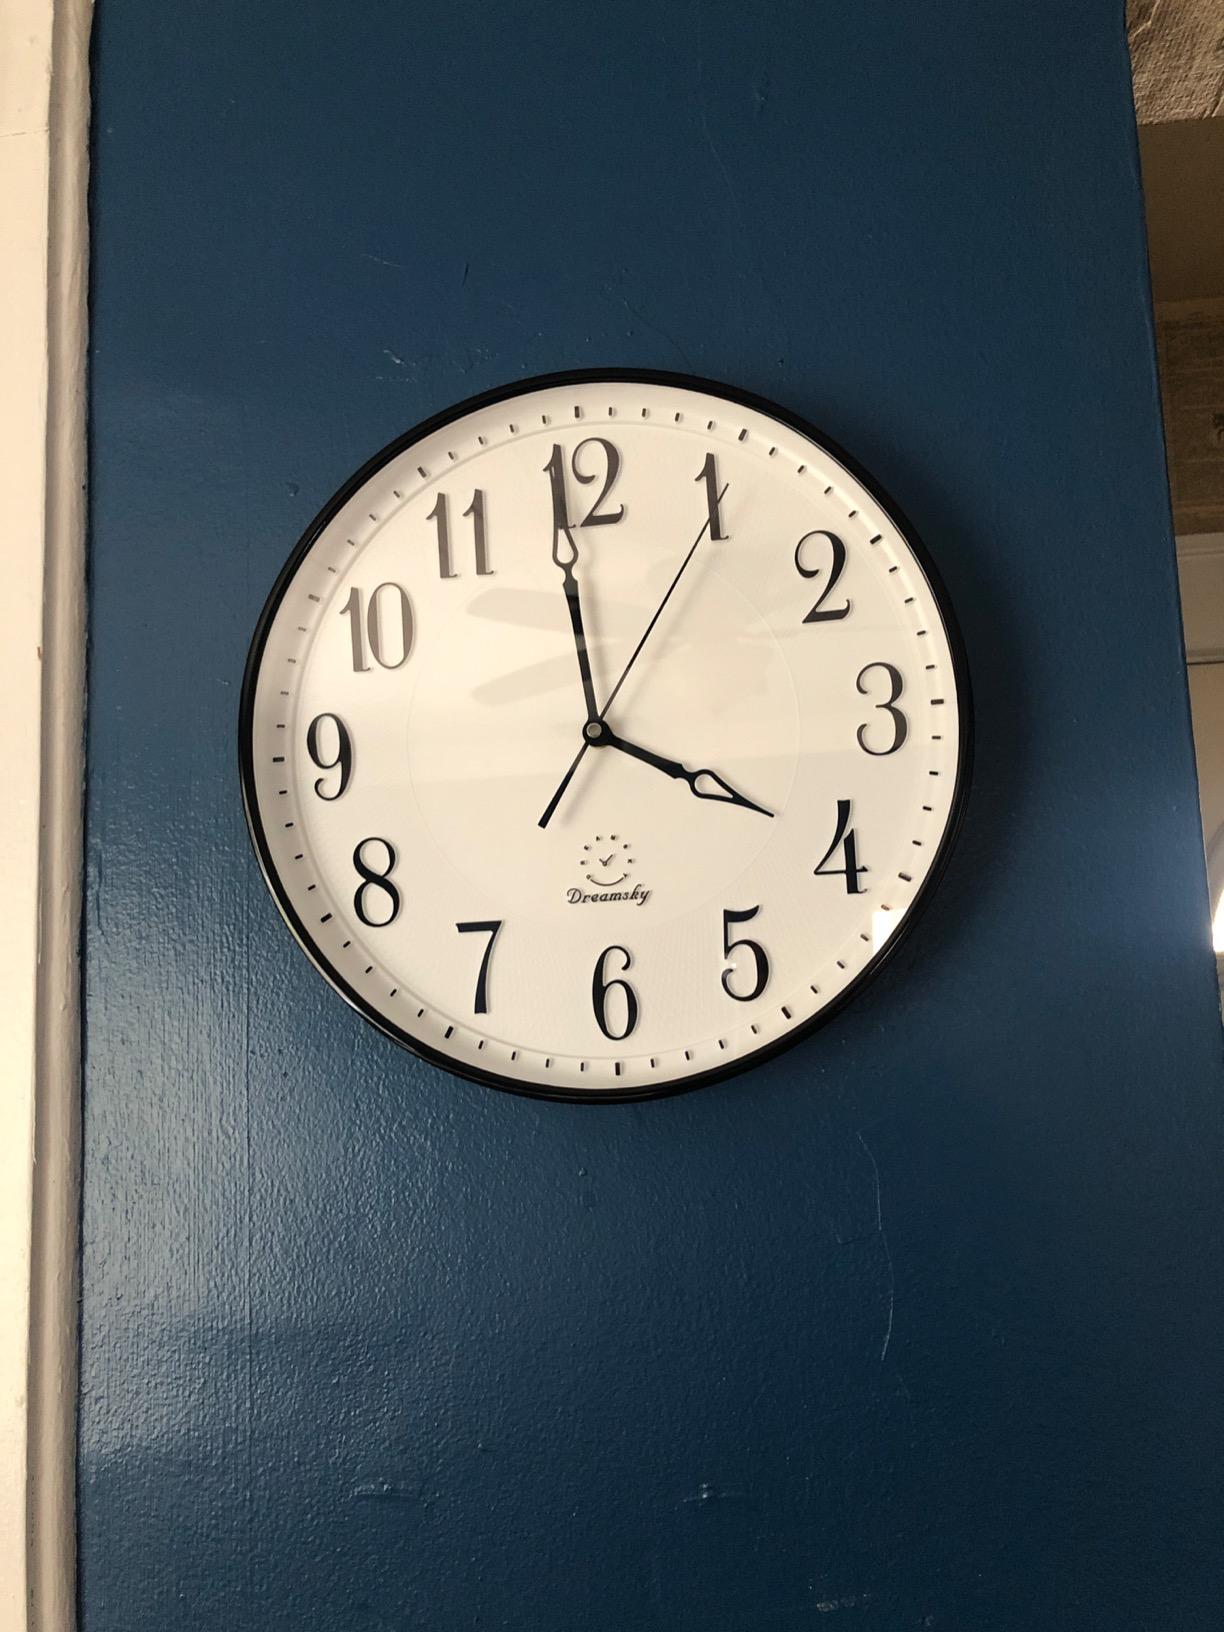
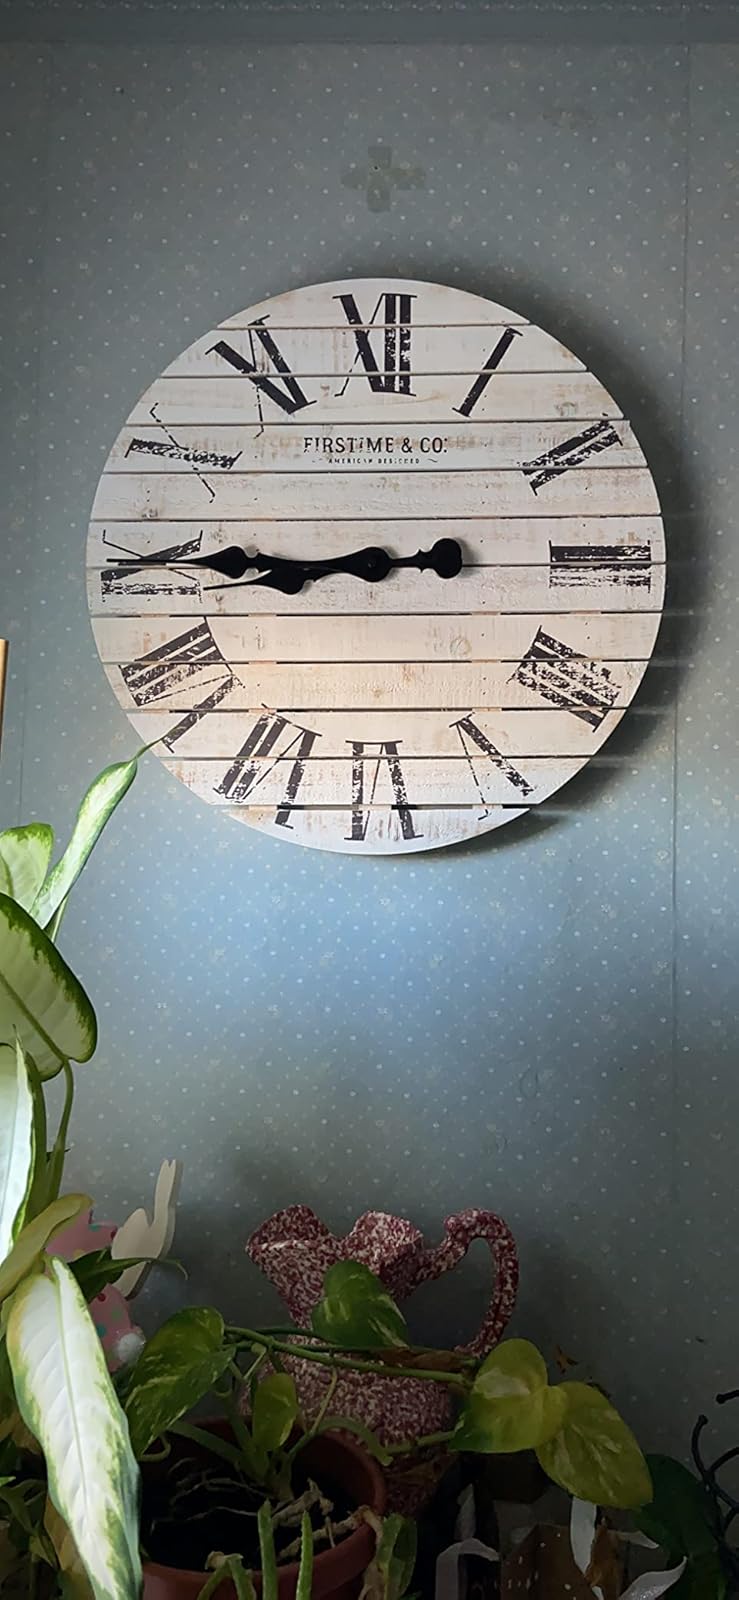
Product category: clock
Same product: no